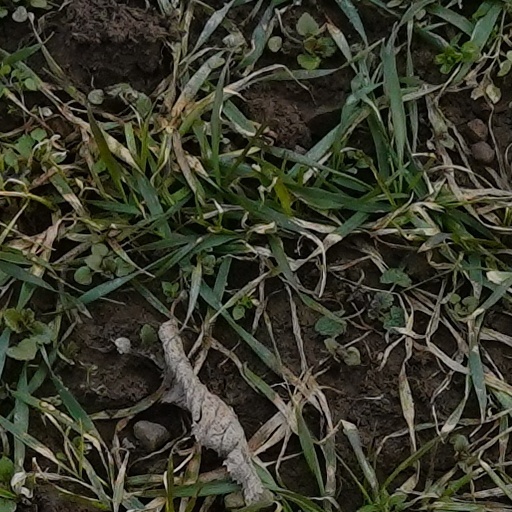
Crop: wheat